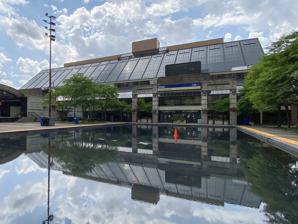
Building: North York Civic Centre
Country: Canada
Year built: 1979
Municipal building in Ontario, Canada North York Civic Centre General information Address 5100 Yonge Street Toronto , Ontario M2N 5V7 Coordinates 43°46′02″N 79°24′53″W / 43.767315°N 79.414641°W / 43.767315; -79.414641 Construction started 1975 Completed 1979 Inaugurated 1979 Owner City of Toronto Technical details Floor count 7 Design and construction Architect(s) Adamson Architects Awards and prizes Governor General's Medal for Architecture 1982 North York Civic Centre interior The North York Civic Centre is a municipal government building in Toronto , Ontario , Canada. It opened in 1979 as the city hall of the former city of North York . It is located in North York City Centre . Designed by Adamson Associates Architects, the building is located on Yonge Street north of Sheppard Avenue , and features Mel Lastman Square along the Yonge Street frontage. The construction of the building was intended to act as a catalyst for the development of the "North York City Centre", a downtown area for the formerly suburban North York. The building received The Governor General's Medal for Architecture in 1982. With municipal amalgamation, North York is now part of the City of Toronto , and the building no longer serves as a city hall. Today, the building is home to the North York Community Council and a number of local municipal departments and services. Opposite the Civic Centre is the North York Central Library branch of the Toronto Public Library . The Civic Centre is served by the Toronto Transit Commission 's North York Centre subway station (opened in 1987). Previous Municipal Offices Temporary home for council meetings at Brown (Willowdale) School and Golden Lion Hotel 1922 1st North York Township Office 5145 Yonge Street (at Empress Avenue) 1923–1956; 2 storey American colonial building was built by Murray Brown with additions added in the 1940s; re-purposed as courthouse and other civic uses, partially demolished in 1989 (partial facade rebuilt in Empress Walk North York Township/Borough Office 5000 Yonge Street Burnett Avenue 1956–1975; 3 storey building was built by Sproatt & Rolph and awarded the Massey Medal for Architecture in 1958; site sold in 1975 and later as site of North York Performing Arts Centre See also East York Civic Centre Etobicoke Civic Centre Scarborough Civic Centre York Civic Centre Metro Hall Toronto City Hall References